Human-centered design

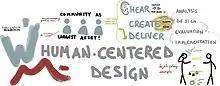
Wikimania Human Centered Design visualization

The user-oriented framework relies heavily on user participation and user feedback in the planning process. Users are able to provide new perspective and ideas, which can be considered in a new round of improvements and changes. It is said that increased user participation in the design process can garner a more comprehensive understanding of the design issues, due to more contextual and emotional transparency between researcher and participant. A key element of human centered design is applied ethnography, which is a research method adopted from cultural anthropology. This research method requires researchers to be fully immersed in the observation so that implicit details are also recorded.